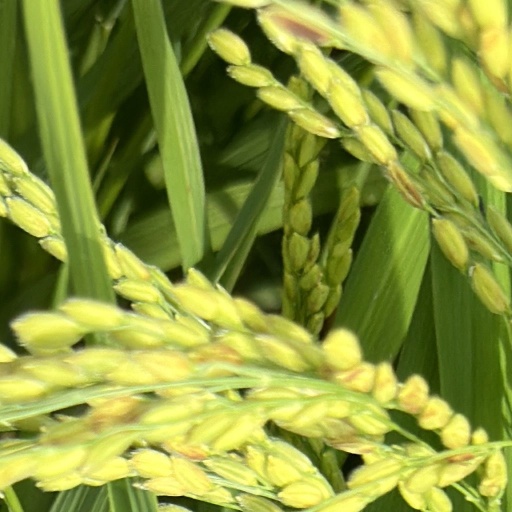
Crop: rice